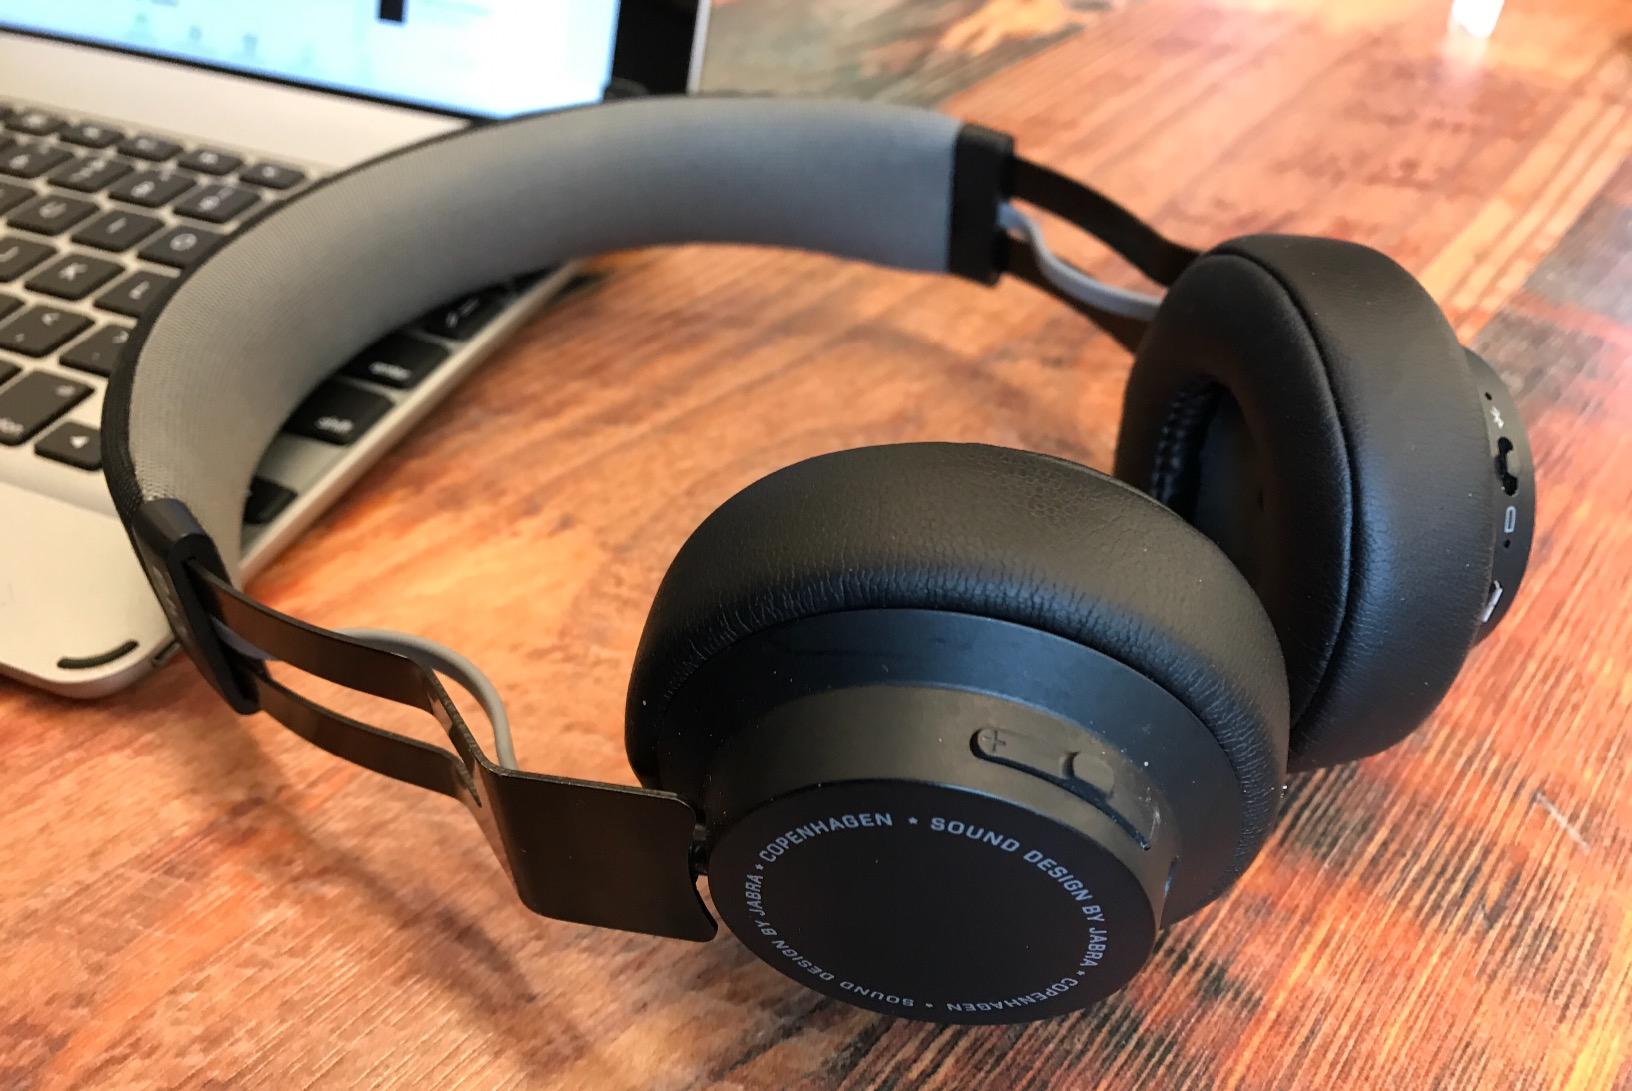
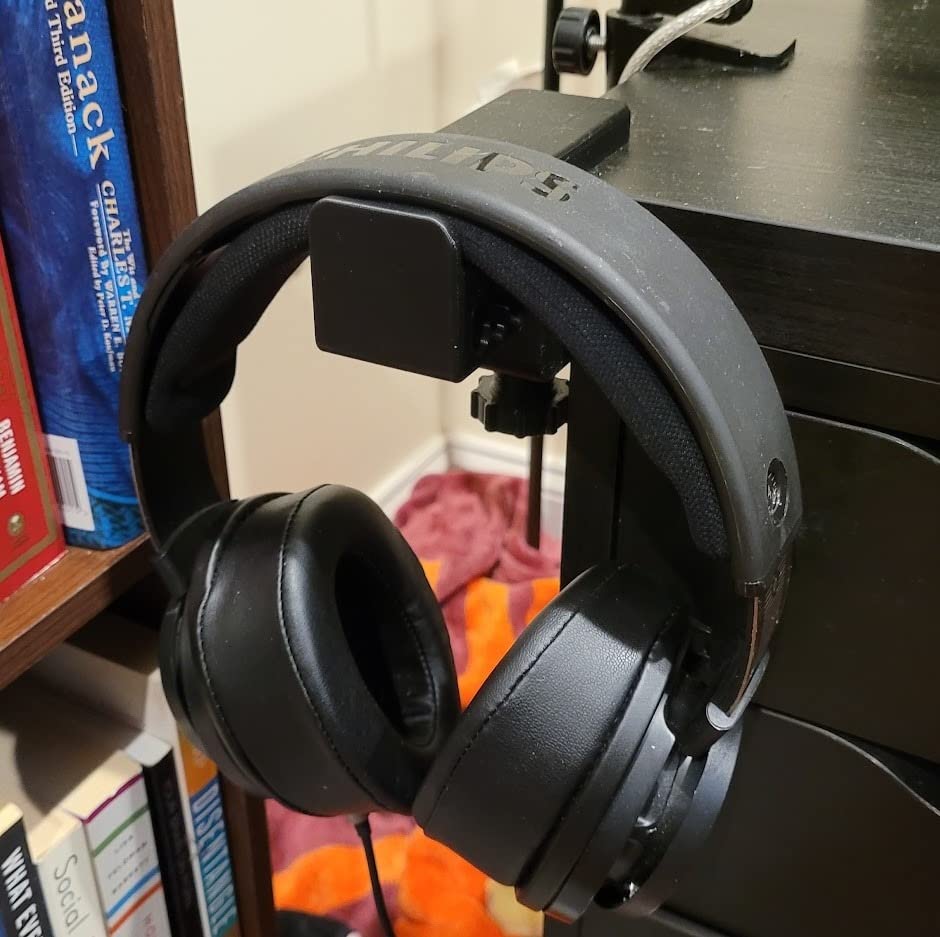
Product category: headphones
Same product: no